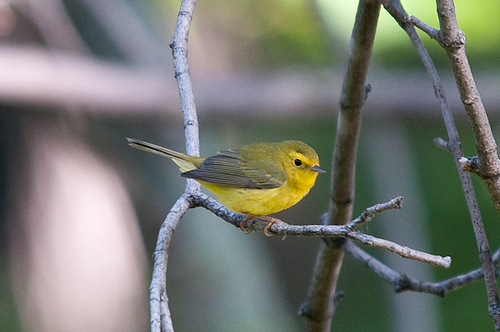
this bird has a yellow belly, grey feathers and a yellow head.
this bird has a small black bill along with bright yellow belly, and vibrant yellow breast.
this is a yellow bird with gray wings and a small gray beak.
this small bird is bright yellow and has dark wings
this small bird has a bright yellow belly and breast, at its nape the feathers transition into a green color where they darken into a grey at the wings.
this bird has wings that are grey and has a yellow belly
this particular bird has a belly that is white and yellow and has gray wings
this bird has gray wings and beak, with yellow covering the rest of its body.
this bird has a green crown, grey primaries, and a yellow belly.
this is a small yellow bird with a grey tint on its wings and back.
Species: Wilson Warbler